Alopecia in animals

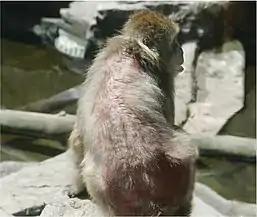
Captive Japanese macaque ("Macaca fuscata)" experiencing alopecia

Alopecia in animals is a condition where locations on the body surface that are typically covered in hair, contain areas where hair is absent, and is a condition that can affect other animals besides humans. Alopecia is a condition that can affect wild organisms and captive organisms, however, the condition tends to be more prominent in captive contexts. Development of alopecia in animals is usually the sign of an underlying disease. Some animals may be genetically predisposed to hair loss, while in some it may be caused by hypersensitivity or nutritional factors. These include Moluccan cockatoos, spectacled bears, hedgehogs, raccoons, squirrels, baboons, and chimpanzees since they share 98% of human genes. Others that are selectively bred to have baldness include rabbits, guinea pigs, Syrian hamsters, mice, rats, and cats. Environmental enrichment has been used in some cases to mitigate certain behaviours that cause hair loss, improve alopecia, and address welfare concerns.